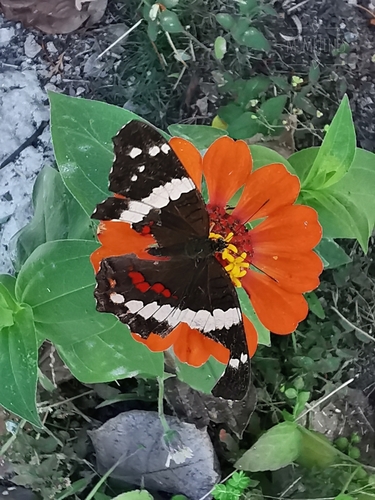
Scientific name: Anartia fatima
Common name: Banded peacock
Family: Nymphalidae
Order: Lepidoptera
Pollinator type: Primary pollinator
Habitat: Open areas and gardens
Geographic range: South America
Conservation status: Least Concern